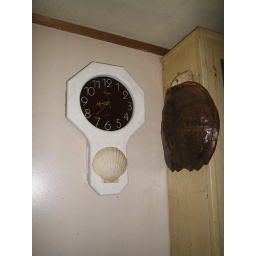
I repainted the clock and the turtle was found dead by my dad one spring